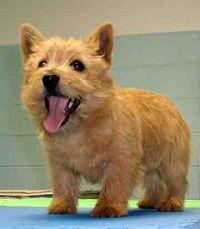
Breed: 203-n000016-Norwich_terrier